Françoise d'Aubigné, Marquise de Maintenon

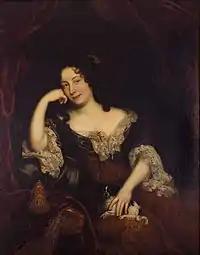
Madame de Maintenon sitting in silk and wearing discreet but rich robes.

Due to her hard work, the king rewarded Scarron with 200,000 livres, which she used to purchase the property at Maintenon in 1674. In 1675, Louis XIV gave her the title of Marquise de Maintenon after the name of her estate. Such favours incurred the jealousy of Madame de Montespan, who began to spar frequently over the children and their care. In 1680, the king made Madame de Maintenon the second mistress of the robes (dame d'atours) to his daughter-in-law, the Dauphine. Soon after the Affair of the Poisons, Montespan left the court and was unofficially replaced by de Maintenon, who proved to be a good influence on Louis XIV. His wife, Queen Marie Thérèse, who for years had been rudely treated by Madame de Montespan, openly declared she had never been so well-treated as at this time.